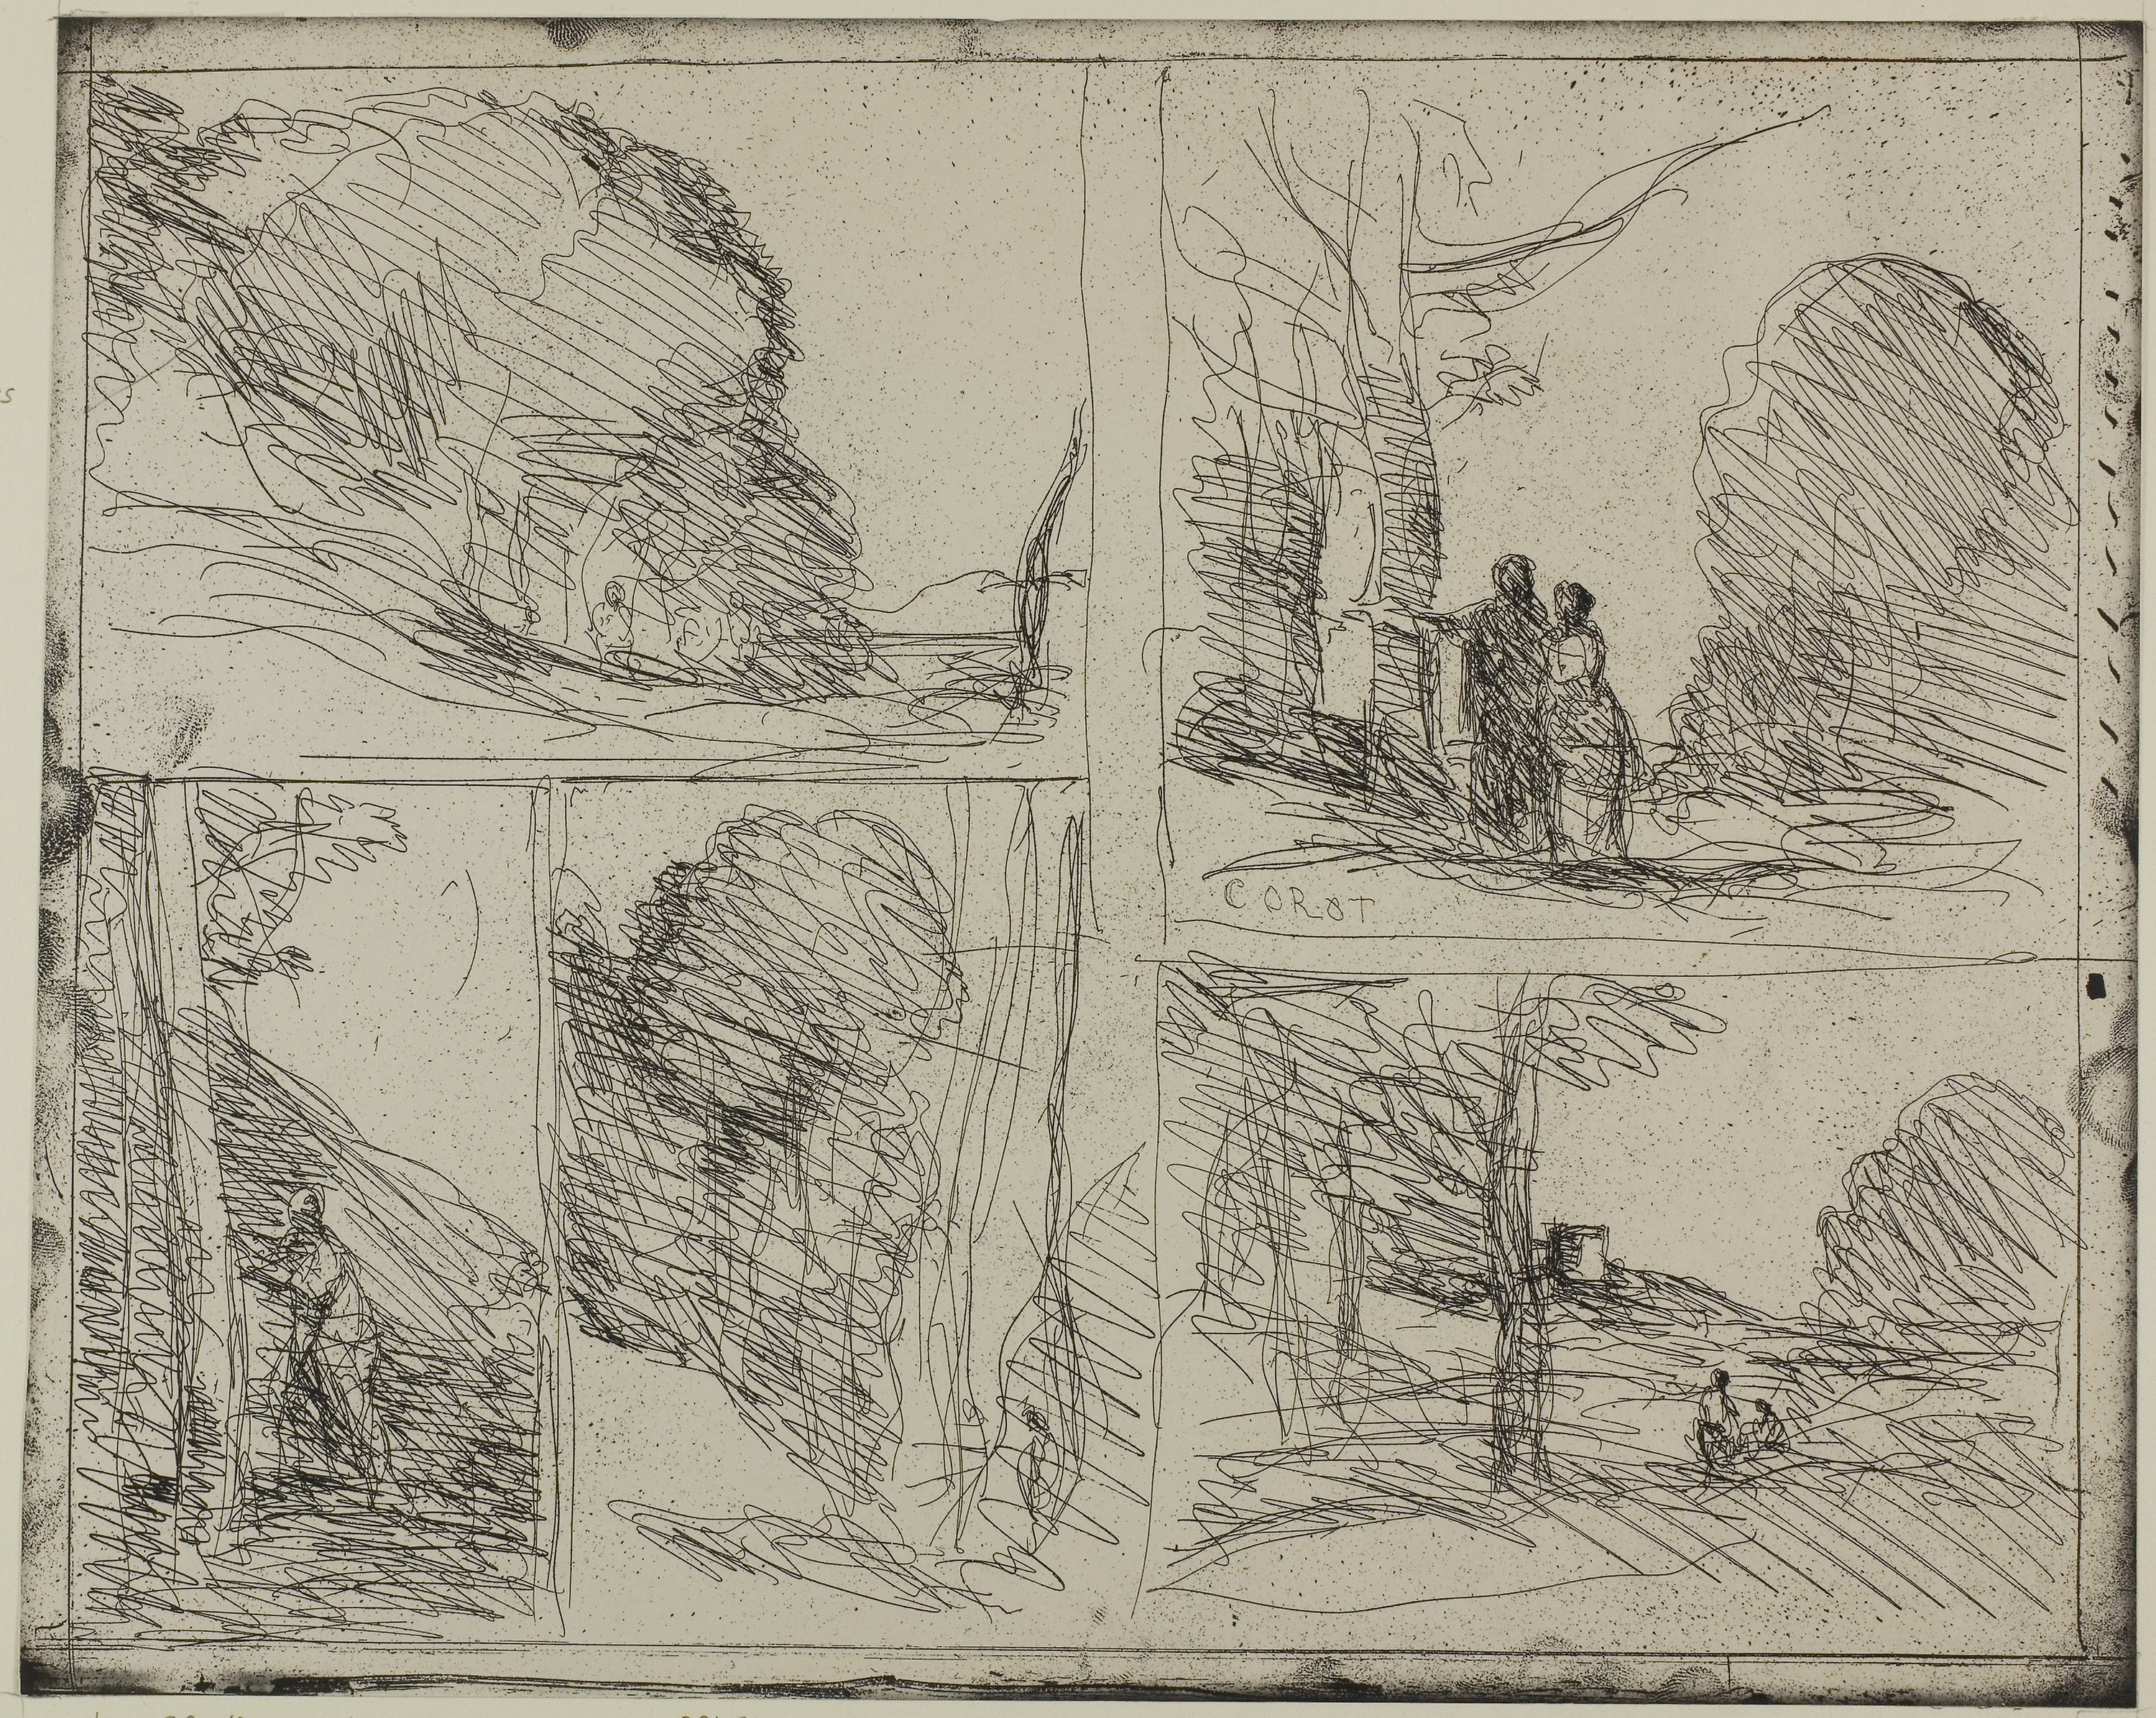
black and white, drawing, sketch, artwork, history, art, visual arts, monochrome, tree, figure drawing, printmaking